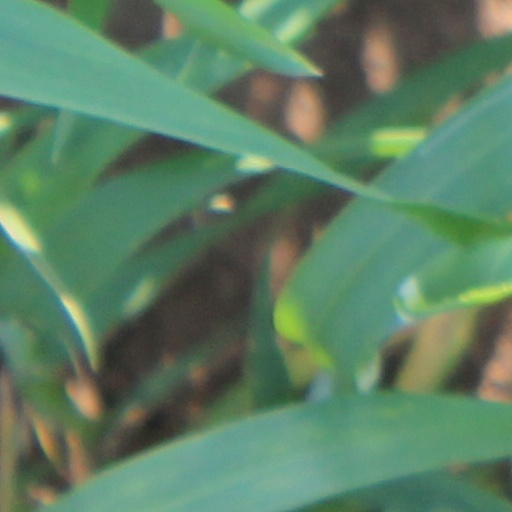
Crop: wheat